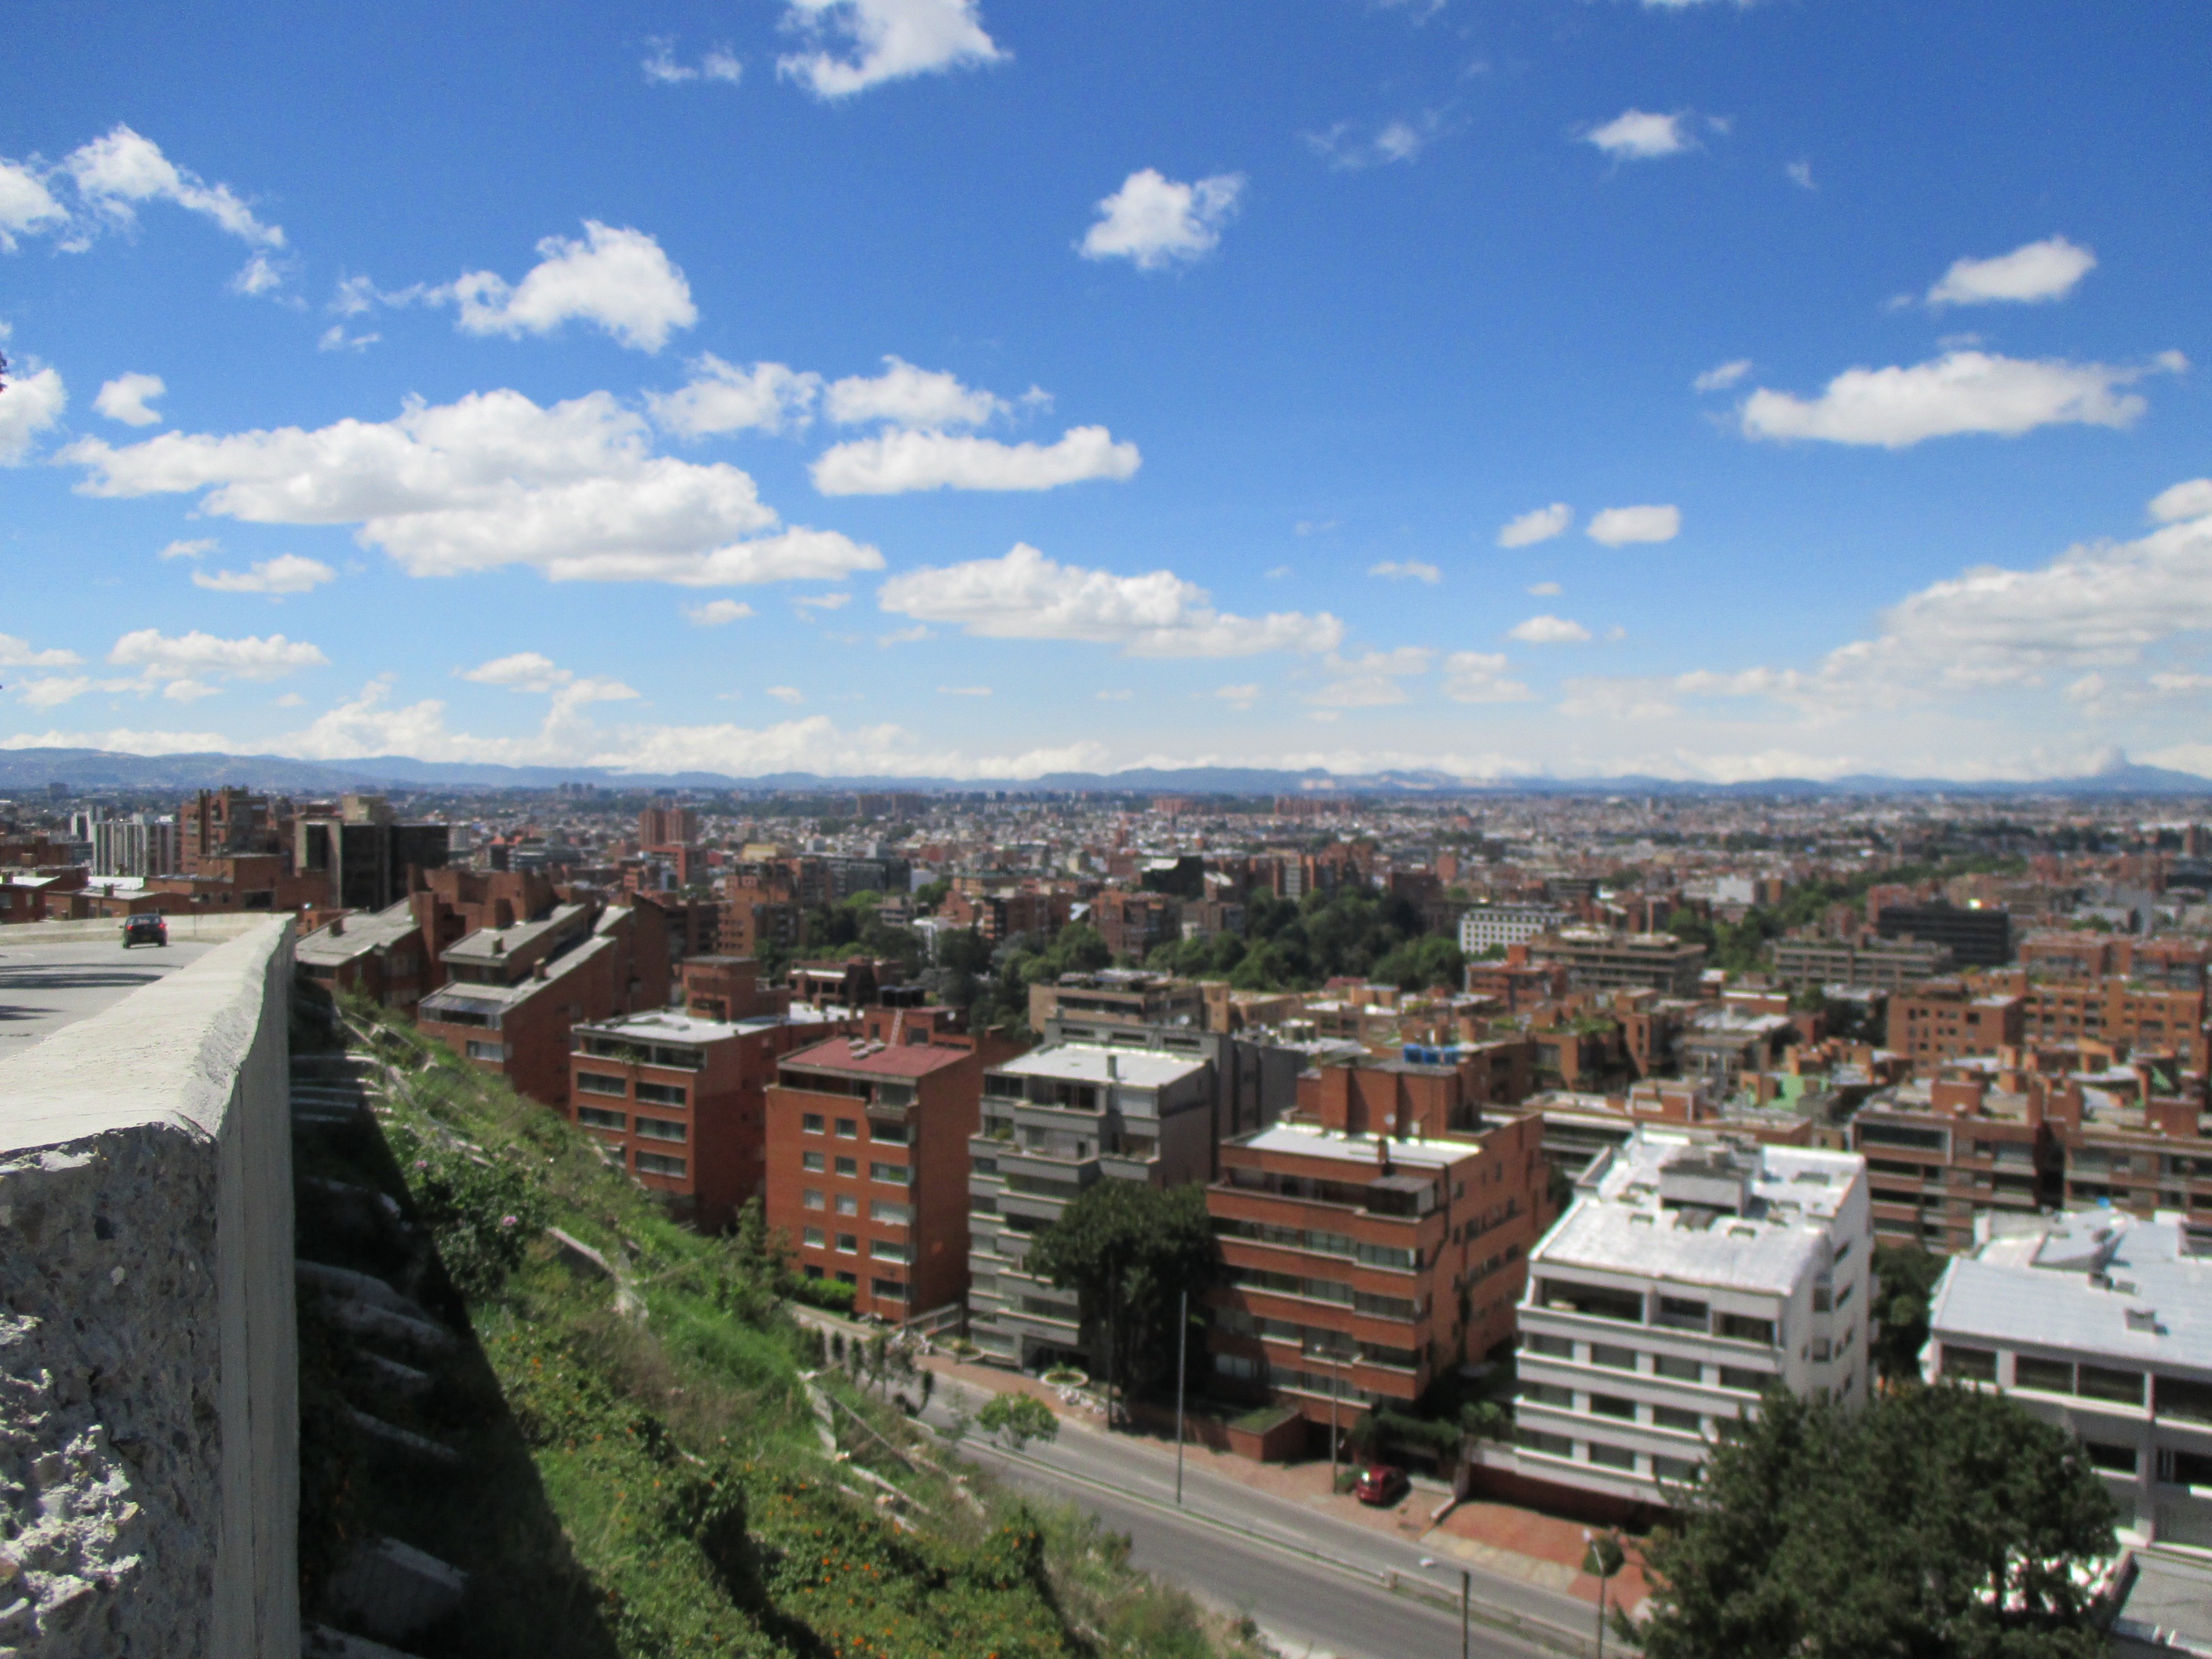
skyline, town, city, cityscape, panorama, downtown, property, neighbourhood, real estate, residential area, human settlement